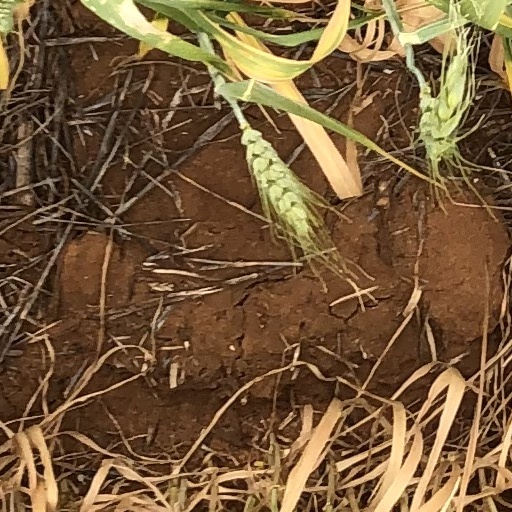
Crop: wheat